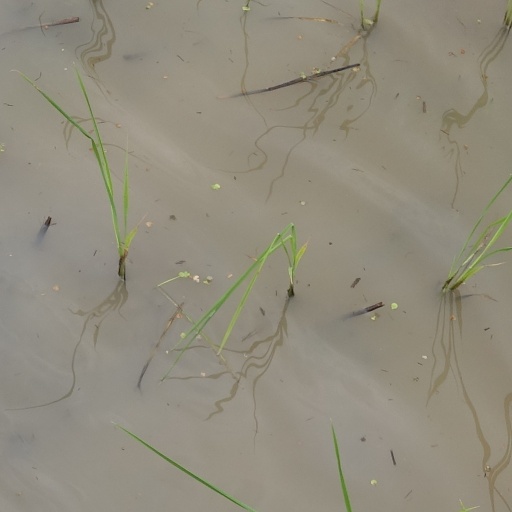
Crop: rice